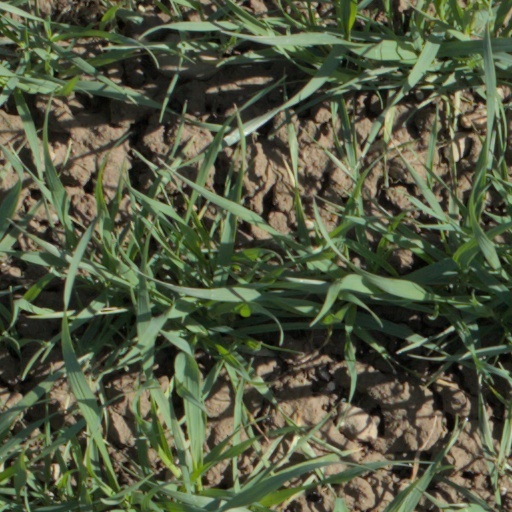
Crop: wheat